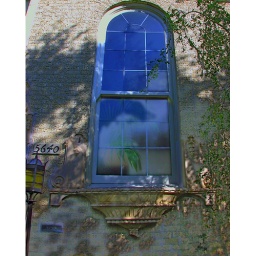
Interesting window on the front of a house on Swiss Avenue in Dallas, TX.